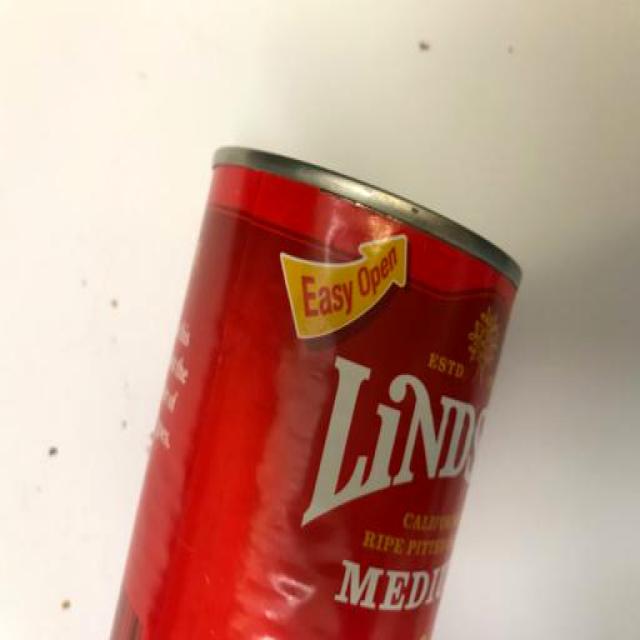
Label: Metal